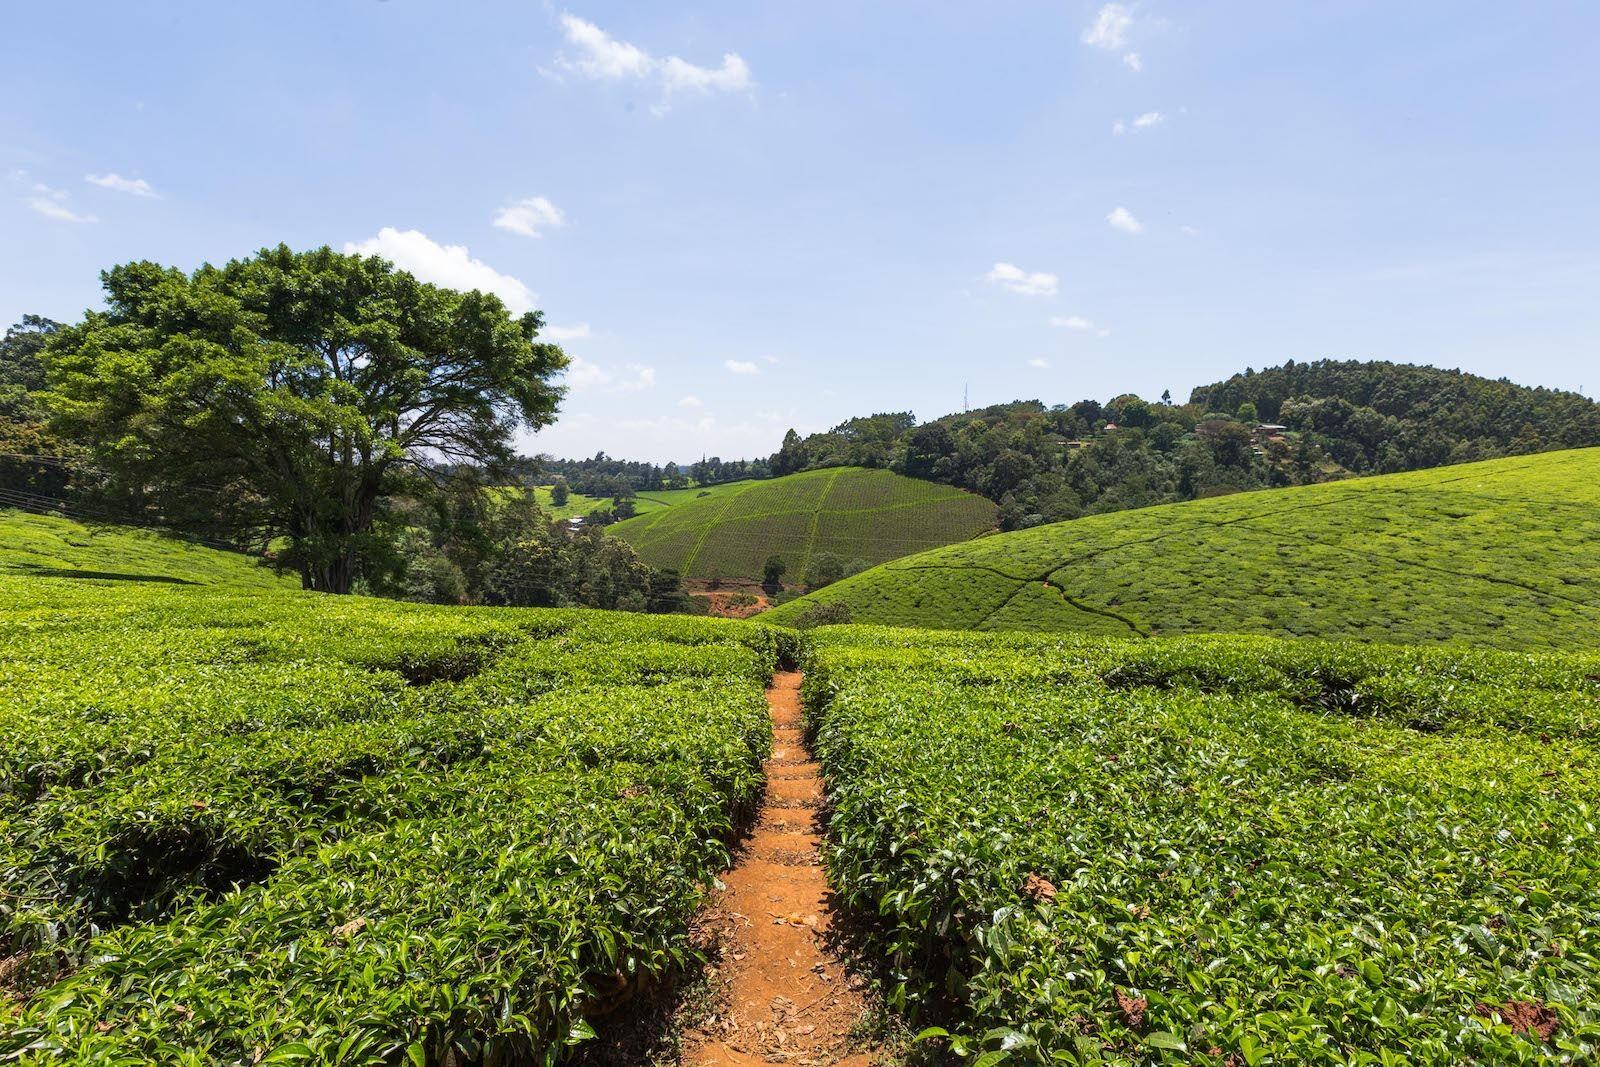
Kilimo cha viwanda. Twaeza sema tuko kwenye shamba kubwa ambalo limewezwa kupandwa majani chai. Humu ndani wa majani chai pia kuna aina tofauti tofauti ya miti.